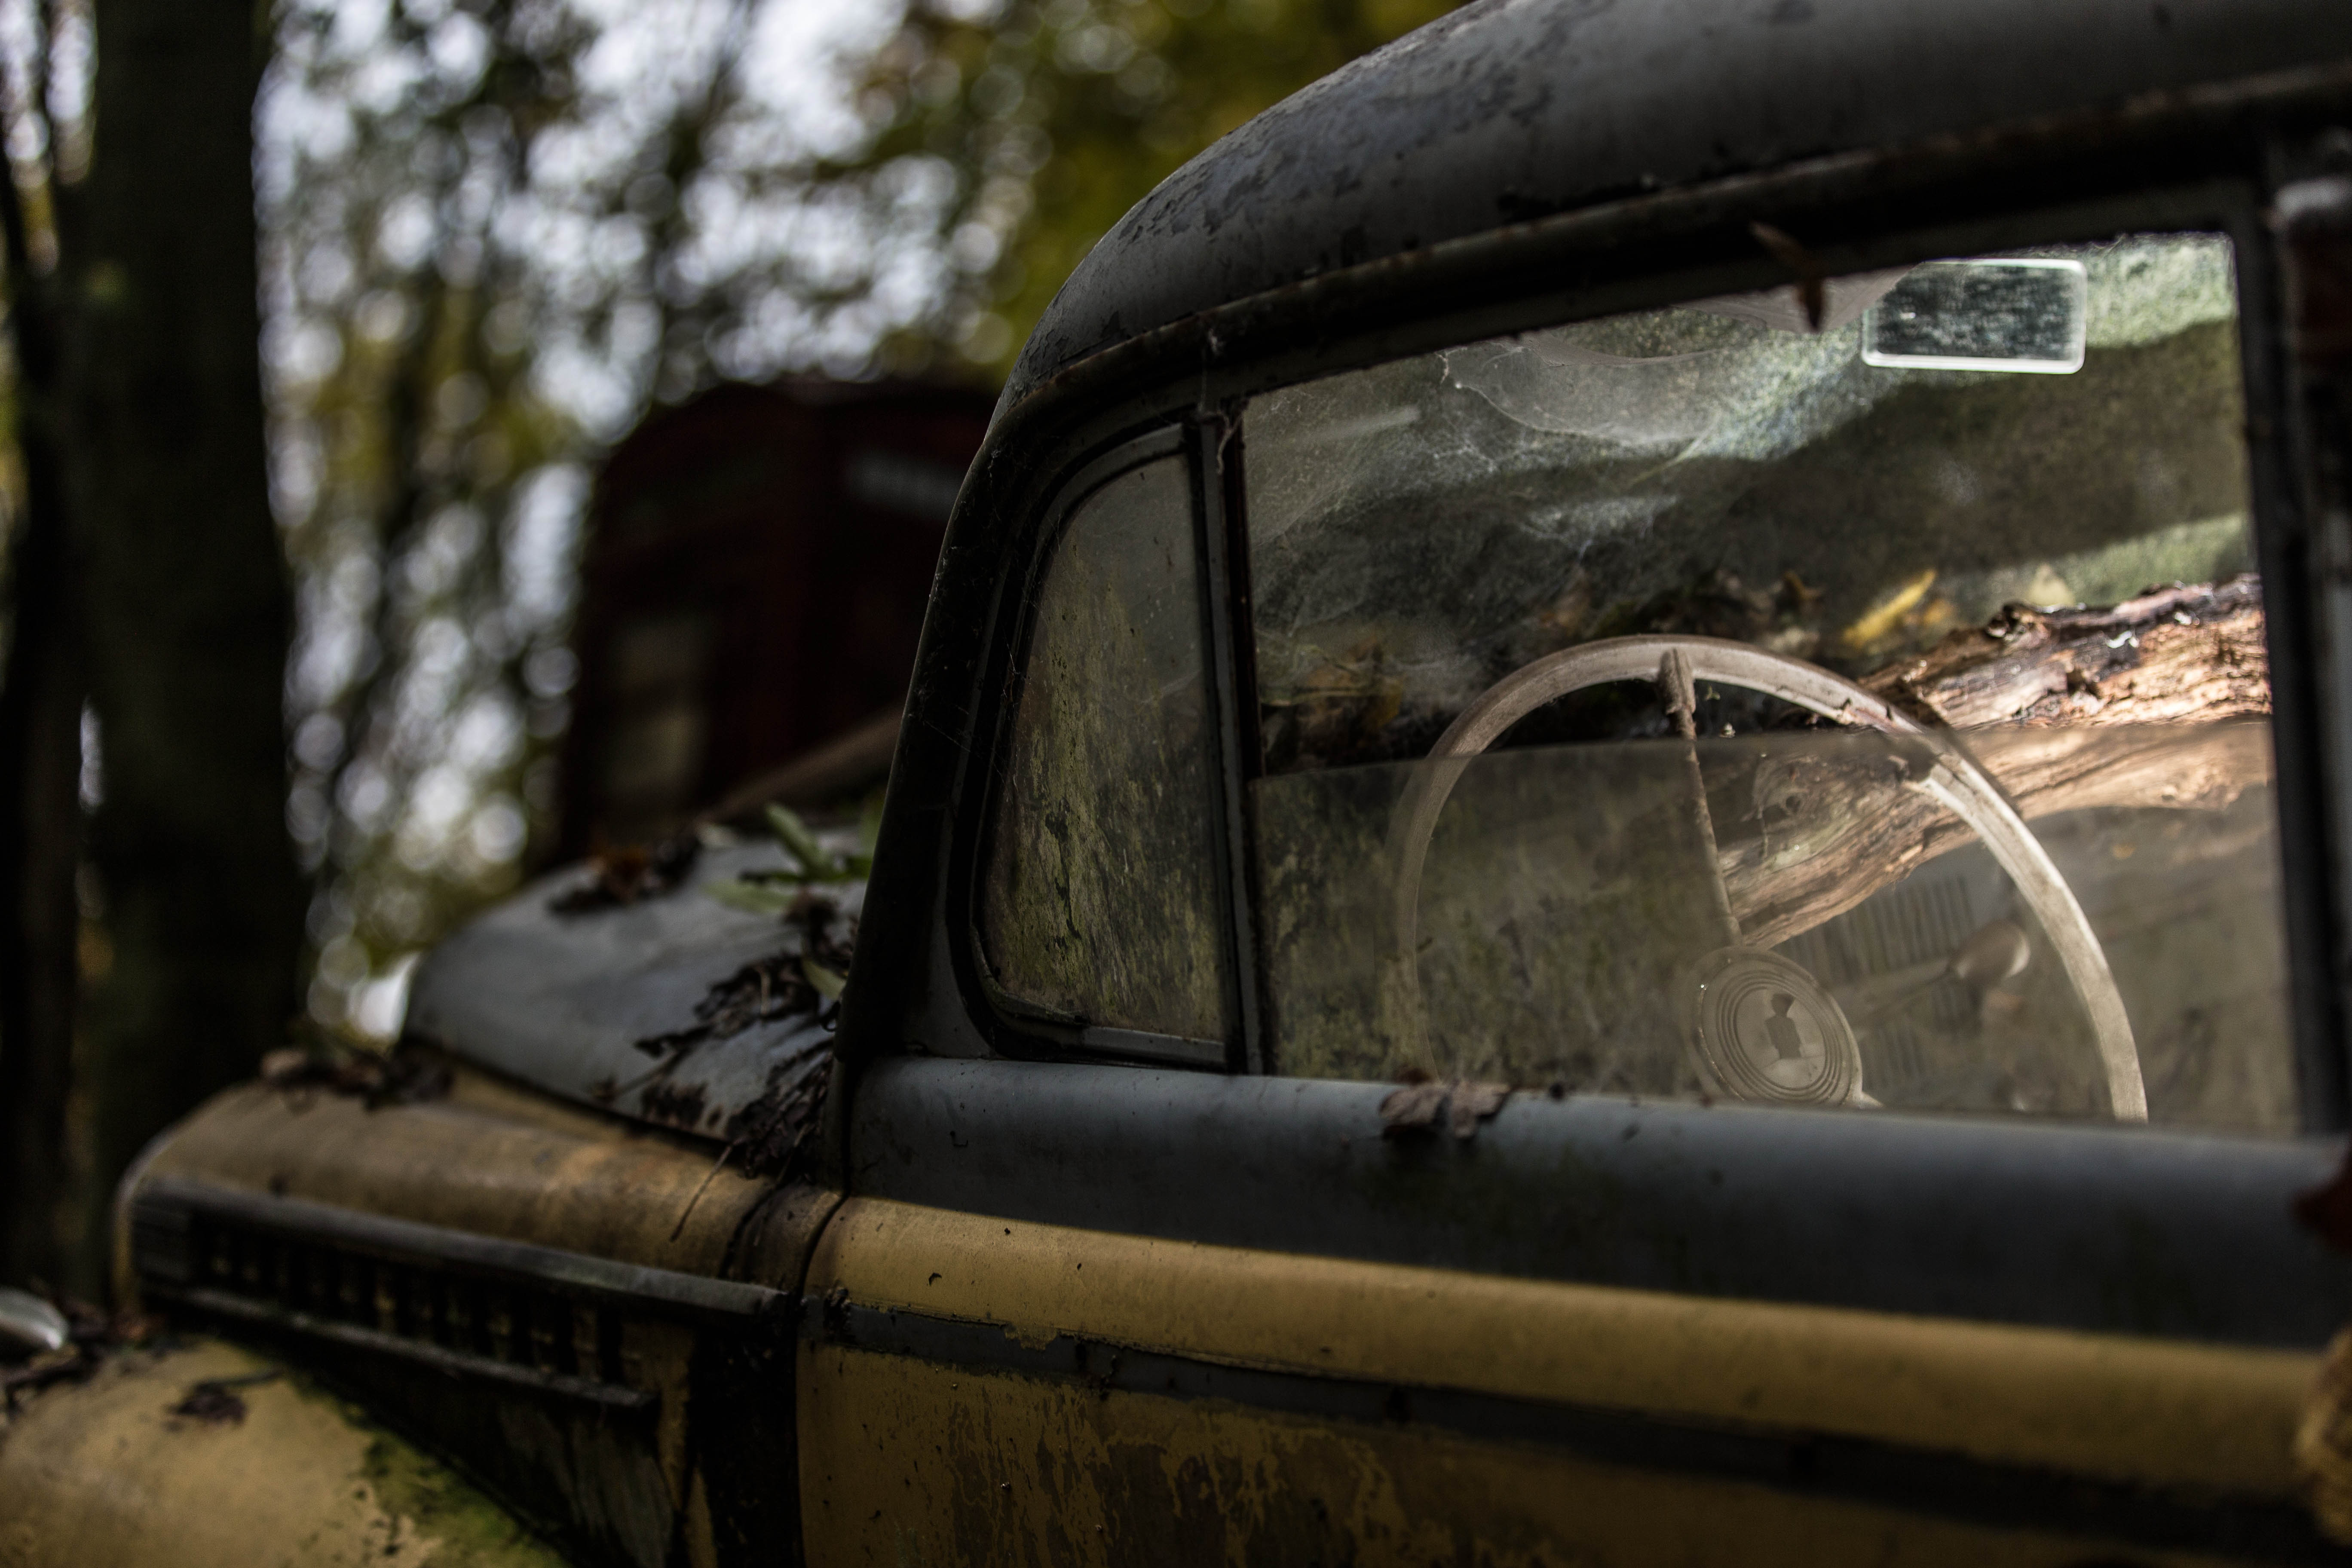
creative, car, photography, driving, transport, rust, vehicle, canon, weapon, vintage car, free, copyrightfree, creepy, commons, lostplace, royaltyfree, wendelin, jacober, royalty, wendi, 6d, wjacober, oldtimer, blitz, neandertal, jacoberphotographyx, land vehicle, automotive exterior